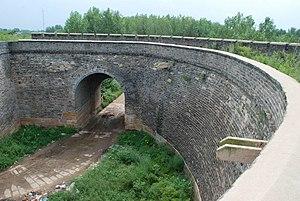
Huludao est une ville du sud-ouest de la province du Liaoning en Chine. À la fin de la Seconde Guerre mondiale, c'est de son port que s'est déroulé le « rapatriement japonais de Huludao » de 1946 à 1948.